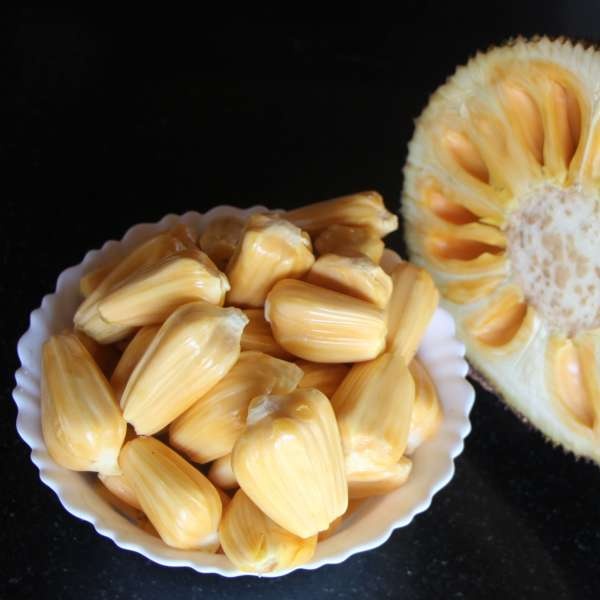
Cambodian Honey Jack Live Plants
Cambodian Honey Jack (Artocarpus heterophyllus) – The Jewel of Tropical Jackfruits The Cambodian Honey Jack is one of the finest varieties of jackfruit, prized for its orangish-red flakes, firm arils, rich sweetness, and alluring aroma . As a variety of the jackfruit ( Artocarpus heterophyllus ), it stands apart as a tropical delicacy cherished not only for its taste but also for its versatility and nutritional richness. Known as the largest tree-borne fruit in the world , the jackfruit holds a place of honor in tropical food cultures, and this Cambodian selection is among the most sought-after varieties for fruit lovers and gardeners alike. At Veliyath Gardens , we bring this rare and exquisite fruit tree directly to your home, ensuring you can enjoy both the culinary and cultural treasures it provides. Botanical Identity and Common Names Botanical Name: Artocarpus heterophyllus Common Names: Cambodian Honey Jack, Cambodian Jack, Jack Tree Family: Moraceae (Mulberry & Fig family) Origin: Native to the Western Ghats of India, Sri Lanka, Malaysia, and Indonesia; now cultivated widely across the tropics, especially Southeast Asia and Brazil. Plant Characteristics The Cambodian Honey Jack is a fast-growing evergreen tree with a spreading crown that can grow up to 25 meters tall (though smaller in most gardens). It bears massive fruits ranging between 8–12 kg , making it a highly productive and rewarding plant. Fruit Appearance: Large, oblong fruits with orangish-red firm arils (flakes) . Flavor Profile: Sweet, honey-like flavor with a fragrant aroma. Texture: Crisp, firm, and satisfying, making it perfect as a snack fruit. Bloom Time/Fruiting: Begins bearing fruit in 3–4 years . Maintenance Required: Low – hardy and adaptable with minimal care. Culinary Uses of Cambodian Honey Jack The Cambodian Honey Jack is prized for its versatility in the kitchen : Eaten Fresh: Its sweet, honey-flavored arils make it an ideal table snack . Young Fruit as a Vegetable: The immature pulp is rich in carbohydrates and is widely cooked in curries, stir-fries, and stews. Seeds: Nutritious seeds are boiled, roasted, or ground into flour for baking. Desserts & Snacks: Used in ice creams, milkshakes, jams, and fritters . Vegan Cuisine: Often used as a meat substitute in savory dishes due to its fibrous texture. Nutritional Value Cambodian Honey Jack is a nutrient-dense fruit, offering both energy and health-boosting compounds : Rich in Carbohydrates: Provides sustained energy. Dietary Fiber: Supports digestion and gut health. Vitamins: Excellent source of Vitamin A, Vitamin C, and B-complex vitamins . Minerals: Contains potassium, magnesium, calcium, and iron for strong bones and heart health. Phytonutrients: Antioxidants that help fight free radicals and boost immunity. Health Benefits Boosts Immunity: High vitamin C strengthens the immune system. Heart Health: Potassium regulates blood pressure and supports cardiovascular wellness. Aids Digestion: Fiber-rich fruit promotes smooth digestion and prevents constipation. Anti-Inflammatory Properties: Compounds reduce oxidative stress and inflammation. Energy Source: Natural sugars make it a perfect quick-energy fruit. Supports Skin & Eye Health: Vitamin A and antioxidants maintain glowing skin and sharp vision. Diabetes Management (in moderation): Low glycemic load when consumed fresh, making it a healthier fruit choice. Traditional and Cultural Importance Jackfruit has been cultivated for centuries across India, Sri Lanka, Southeast Asia, and beyond . It is celebrated as a “tree of abundance” due to its large, nourishing fruits that feed families and communities. In Cambodia and neighboring regions, the Honey Jack variety is especially prized for its exceptional sweetness and striking color . The fruit and seeds are integral to traditional dishes, while parts of the tree (leaves, bark, and roots) are used in folk medicine for digestive and skin ailments. Its wood is also valued for furniture and construction, symbolizing the tree’s multi-dimensional importance. Cultivation and Care Growing the Cambodian Honey Jack is a rewarding experience , even for beginner gardeners: Climate: Thrives in tropical and subtropical regions. Soil: Prefers rich, well-drained loamy soil. Watering: Moderate – needs regular watering during dry spells but is resilient. Maintenance: Low; requires minimal pruning and care once established. Fruit Bearing: Begins producing in 3–4 years, with fruits weighing 8–12 kg. Why Choose Cambodian Honey Jack from Veliyath Gardens? Rare and authentic Cambodian-origin Honey Jack variety with orangish-red, sweet arils. Fast fruiting – enjoy harvests in just 3–4 years. Low maintenance yet highly productive tree. Brings both culinary delight and nutritional wealth to your home garden. Conclusion The Cambodian Honey Jack (Artocarpus heterophyllus) is not just another jackfruit—it is a variety that stands out for its firm, orangish-red arils, honey-like sweetness, and delightful aroma . Beyond its culinary appeal, this fruit is a powerhouse of nutrition, traditional significance, and sustainability. With minimal care, this tree rewards you with abundant harvests and a taste experience unlike any other. Bring home the Cambodian Honey Jack from Veliyath Gardens today and enjoy the tropical treasure that has won the hearts of fruit lovers worldwide!
Brand: veliyathgardens
Category: Food, Beverages & Tobacco > Food Items > Fruits & Vegetables > Fresh & Frozen Fruits > Breadfruit